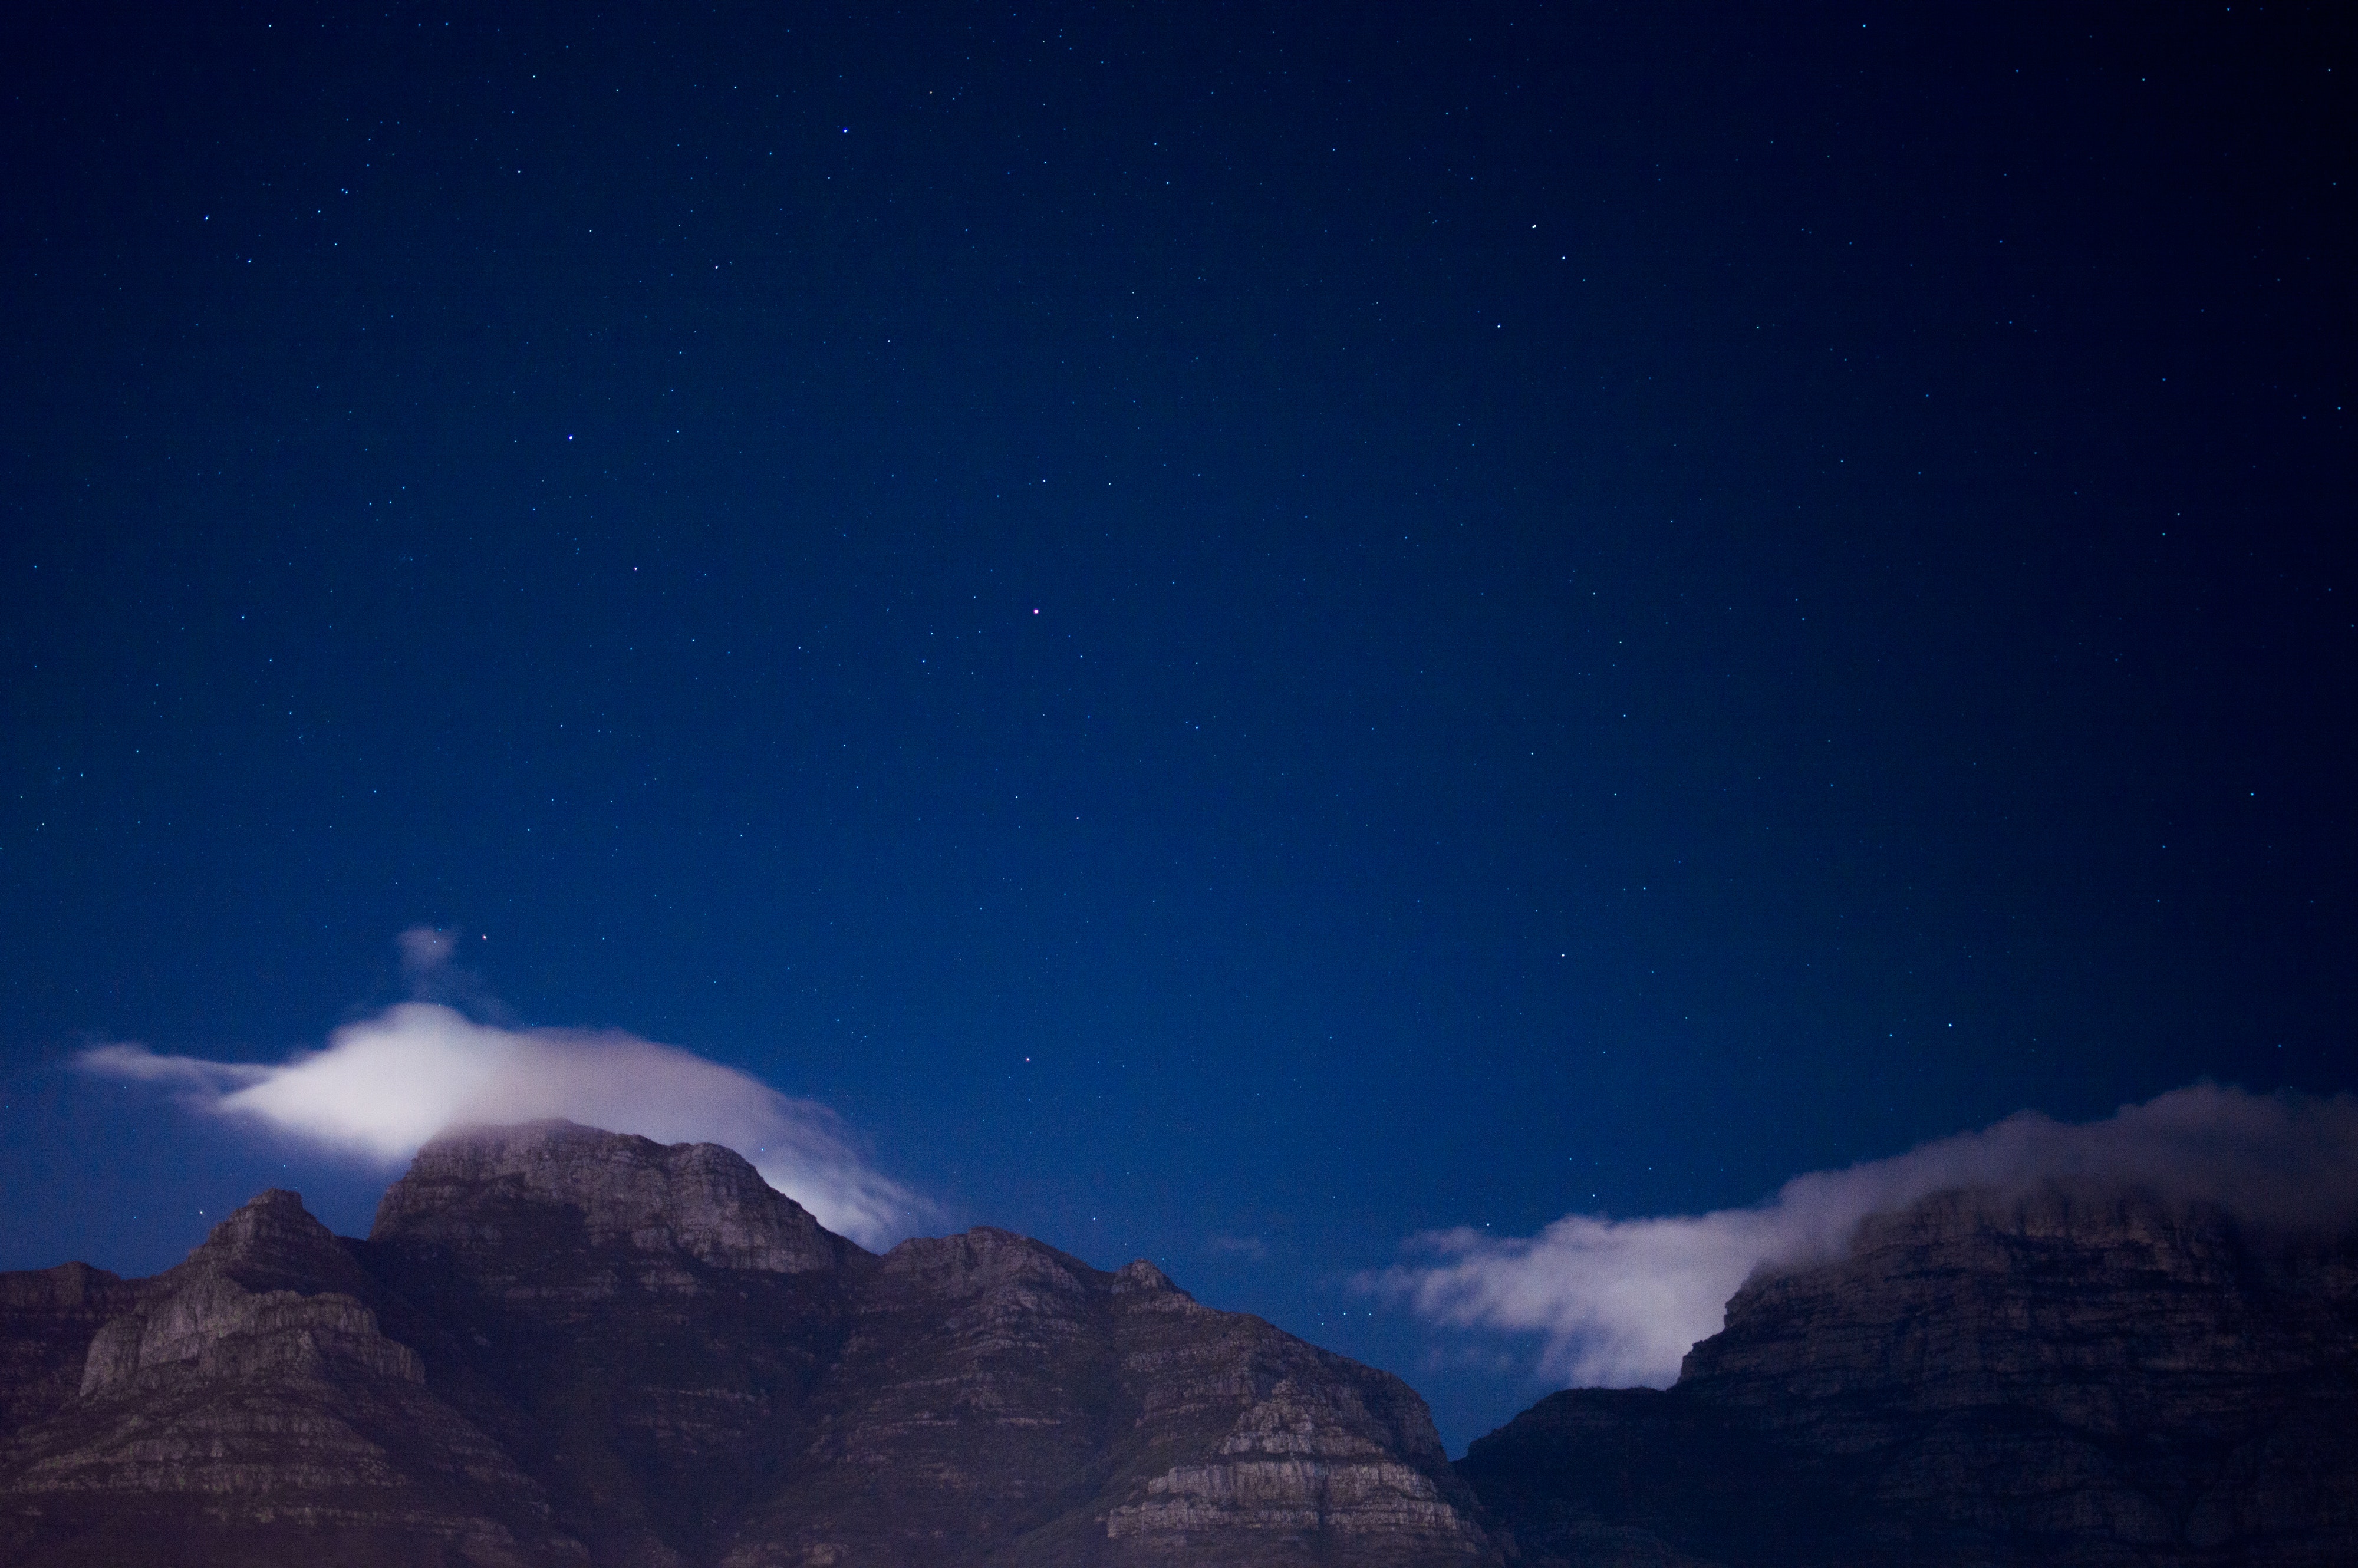
sky, nature, atmosphere, night, mountain range, geological phenomenon, mountain, darkness, outer space, astronomical object, cloud, star, landscape, midnight, meteorological phenomenon, space, astronomy, computer wallpaper, earth, horizon, summit, moonlight